Farah Airport

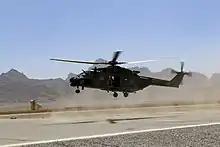
An Italian Army NH90 landing at Farah Air Base, Afghanistan, 2019

Farah Airport was also used for military purposes in the past by the United States Armed Forces, the International Security Assistance Force (ISAF), and the old Afghan Air Force (AAF). It was renovated and expanded in the 2010s.